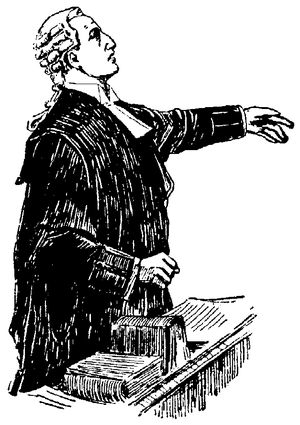
Advokat
Engelsk advokatkappe
Advokat eller sagfører betegner en jurist, der på baggrund af en særlig beskikkelse udøver juridisk rådgivningsvirksomhed og har eneret til at føre retssager for andre.